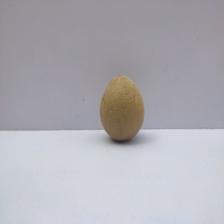
Size: Medium